Aldo Guglielminotti

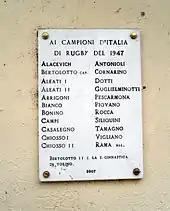
Commemorative plaque in honour of the Italian champions 1947.

Following the Italy (RL) tour of 1950 to France, England, and Wales, a Torino XIII featuring Aldo Guglielminotti joined the French league.